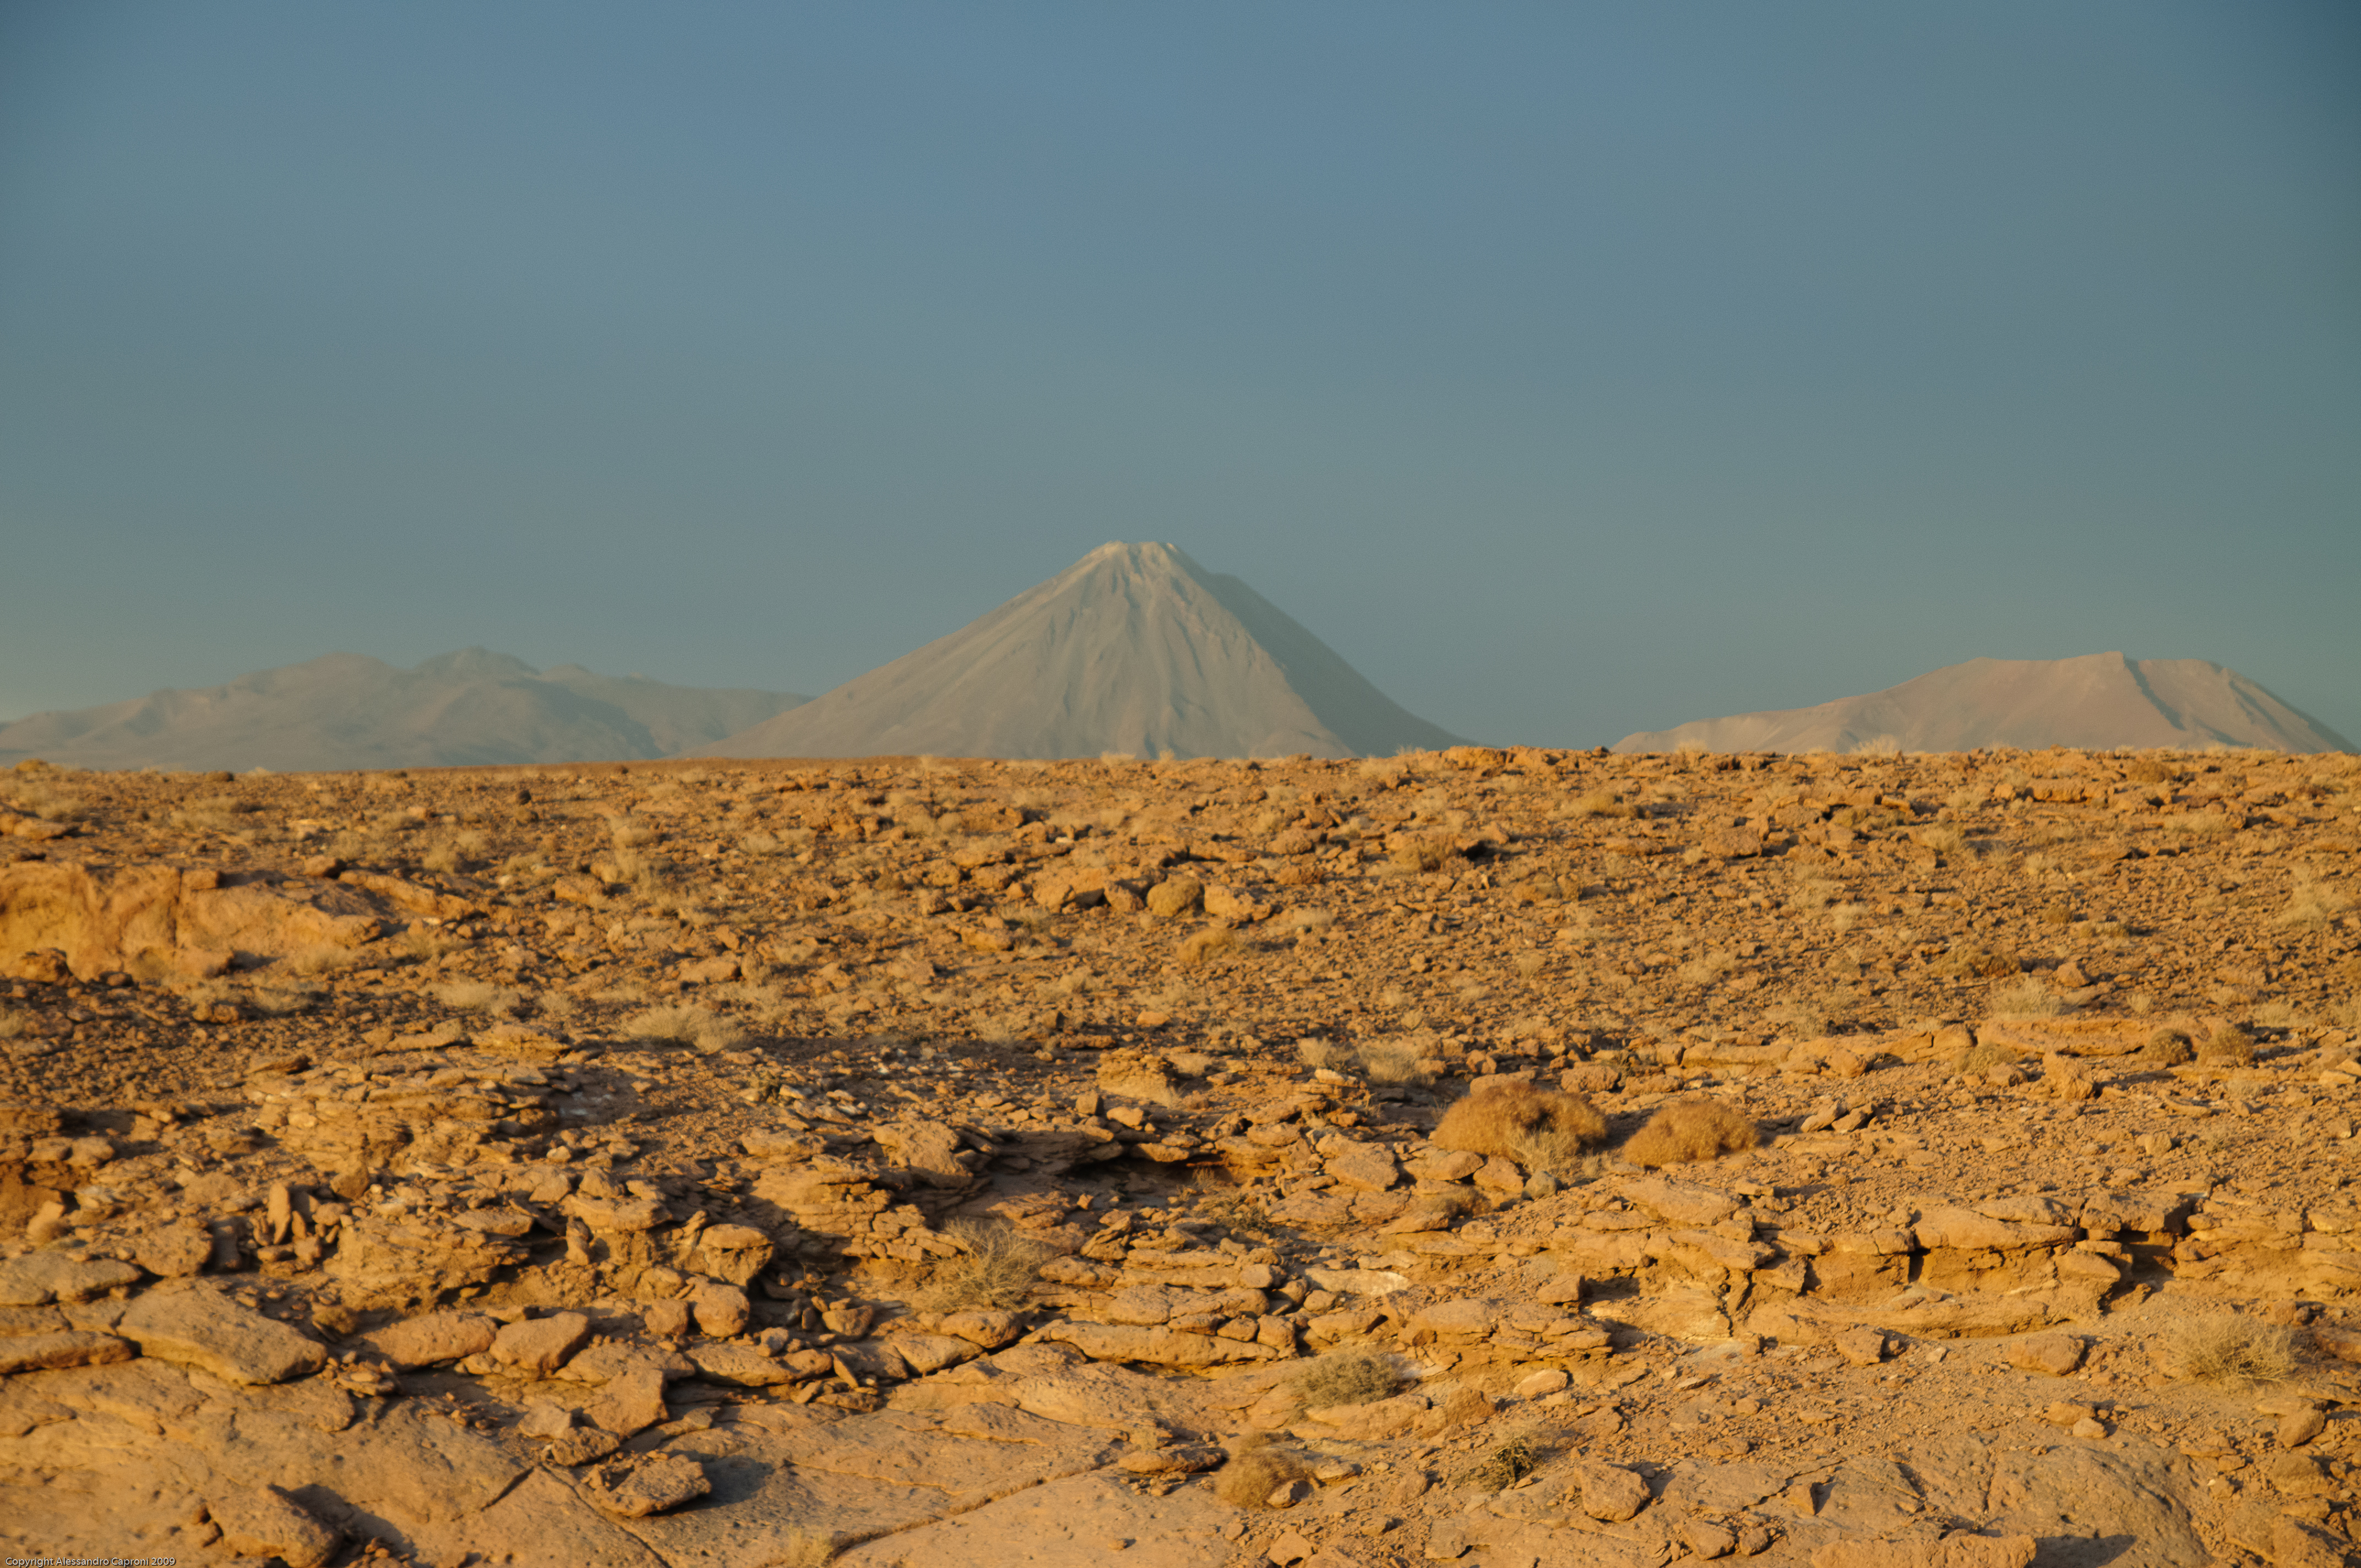
landscape, sand, rock, wilderness, mountain, hill, desert, valley, monument, soil, nikon, plain, chile, geology, badlands, plateau, ecosystem, wadi, butte, eso, sanpedrodeatacama, alma, d300, osf, steppe, landform, natural environment, geographical feature, aeolian landform, mountainous landforms